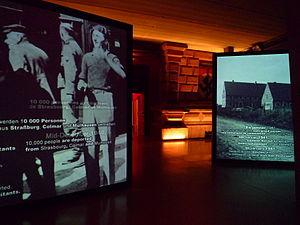
Mémorial de l'Alsace-Moselle évocation évacuation Alsace Moselle
Le début de la Seconde Guerre mondiale voit l'application d'un plan d’évacuation des populations civiles de la « zone rouge » de la ligne Maginot. Ce plan a été mis en place pour préserver les civils en cas de guerre et d'occupation, et pour laisser le champ libre aux mouvements des troupes.
Le Mémorial de l’Alsace-Moselle est un musée consacré à l'histoire moderne très particulière de l’Alsace et de la Moselle, territoires éprouvés par des changements de nationalités successives entre la France et l'Allemagne, et particulièrement meurtries par l'annexion de fait par l’Allemagne hitlérienne. La période de référence débute en 1870 et se poursuit jusqu'en 1945 ; depuis 2015, le mémorial intègre l'histoire de la construction européenne. En effet, autant par ses grands hommes que par ses institutions européennes, l'Alsace et la Moselle représentent un symbole hors normes de la résilience européenne après des conflits mondiaux meurtriers.